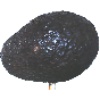
Label: avocado